Vanuatu

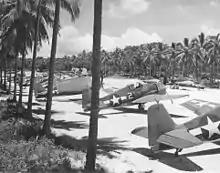
US Navy Hellcats on Espiritu Santo island in February 1944

From 1839 onwards, missionaries, both Roman Catholic and Protestant, arrived on the islands. At first, they faced hostility, most notably with the killings of John Williams and James Harris of the London Missionary Society on Erromango in 1839. Despite this, they pressed on, resulting in many conversions. To the consternation of the Europeans, Ni-Vanuatu syncretised Christianity with traditional "kastom" beliefs. The Anglican Melanesian Mission also took young converts for further training in New Zealand and Norfolk Island. Presbyterian missionaries were particularly successful on Aneityum, though less so on Tanna, with missionaries being repeatedly chased off the island by locals throughout the 1840s–60s. The waves of illnesses and deaths the missionaries brought with them may have been partly to blame for the hostile response.